Miltonia

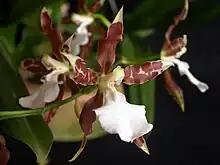
Miltonia cuneata This is the hardest to grow among all "Miltonia" species, however, as all the others are very easy, this one is not really difficult. This is the one species that needs cooler conditions.

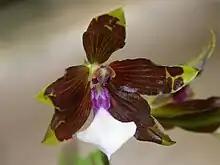
Miltonia kayasimae This was the last species to be described and is the rarest one, having been found just a couple of times in São Paulo State, in Brazil.

The species of "Miltonia" show many differences to each other are very easy to identify, therefore, just the most evident differences are mentioned here; more details are given on individual species articles. The species are presented here according to their morphology and this order keeps no correspondence with phylogenetic relationships.